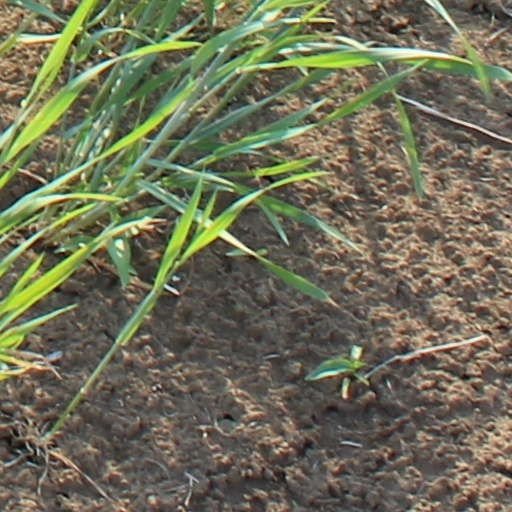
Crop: wheat